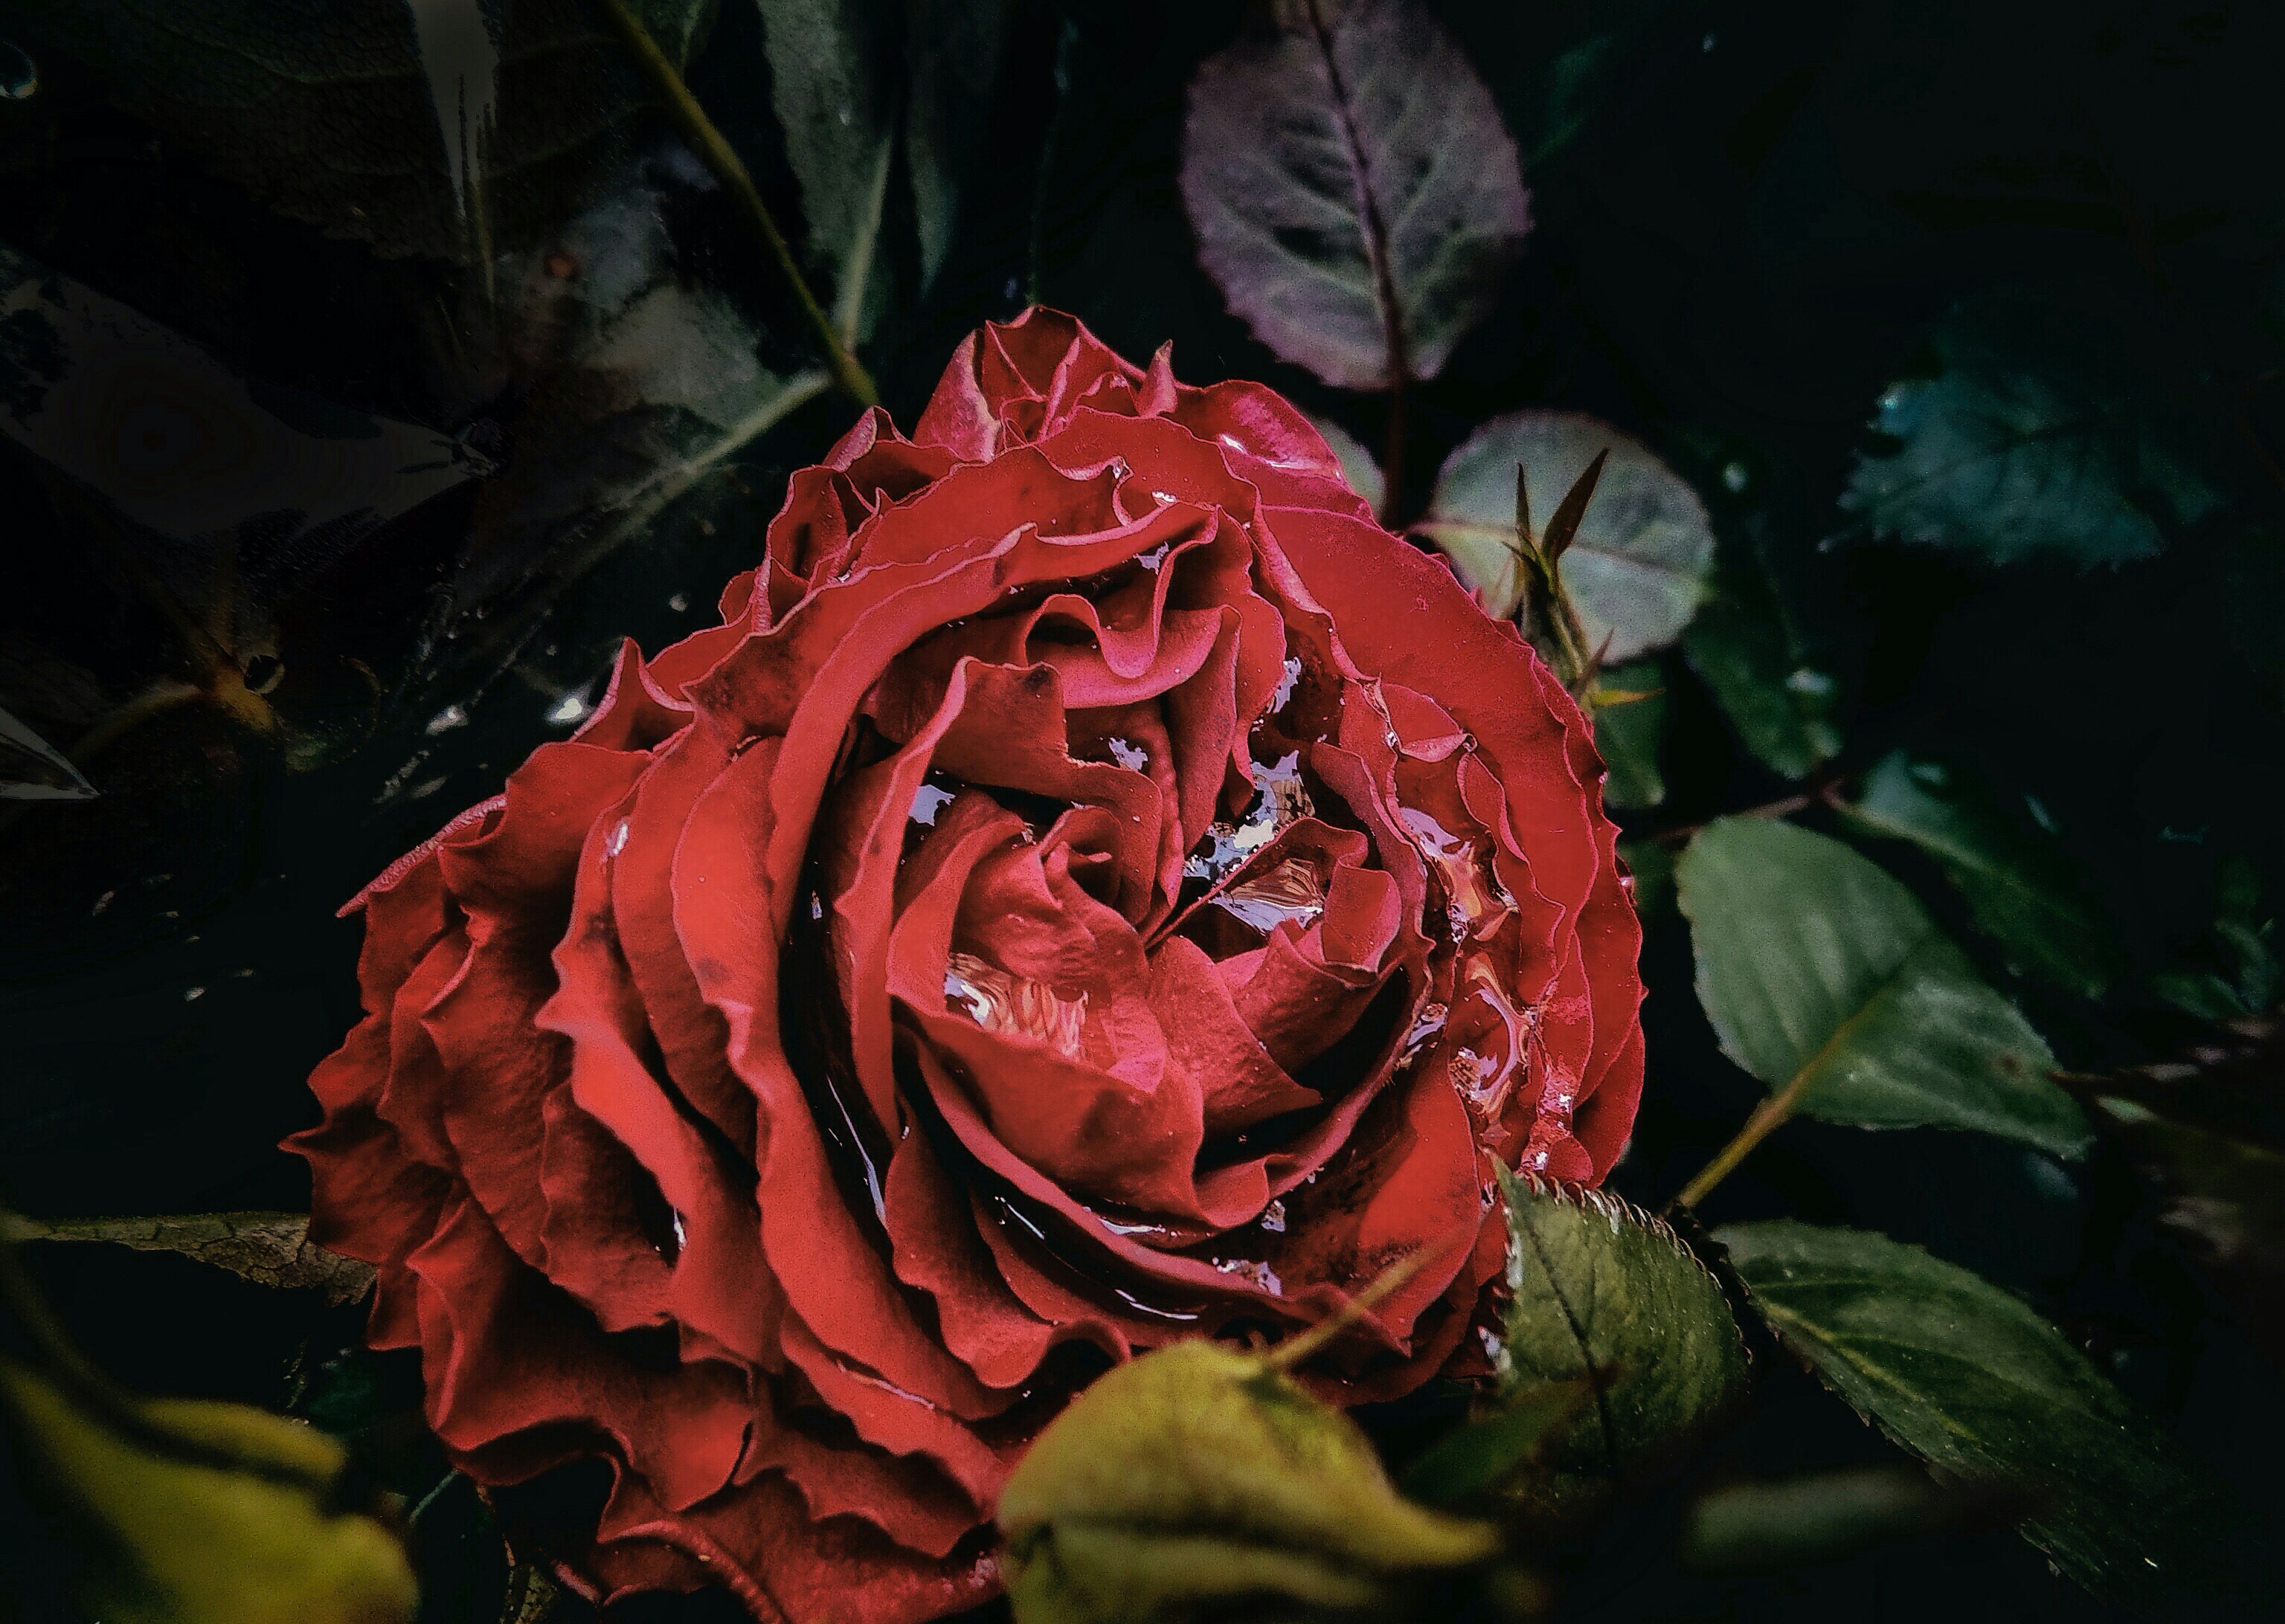
water, plant, rain, leaf, flower, petal, rose, red, botany, flora, rosa, macro photography, flowering plant, garden roses, rose family, plant stem, land plant, rose order